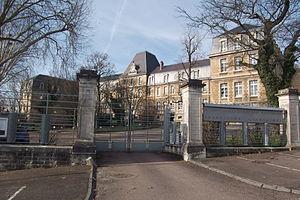
L'Inspection Académique de Vesoul
LÉcole normale d'instituteurs de Vesoul est une ancienne école normale d'instituteurs, ouverte dans les années 1830. Le bâtiment abrite désormais l'inspection académique de Vesoul.